David Maxwell (American politician)

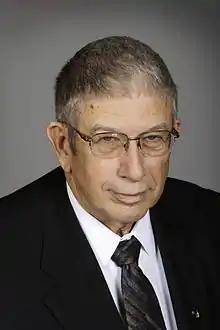
Official portrait, 2013

David Elver Maxwell (October 3, 1943 – November 4, 2024) was an American politician in the state of Iowa who served as the State Representative from the 76th District. A Republican, he served in the Iowa House of Representatives from 2013 to 2023, when he was defeated in the Republican Primary.